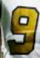
Number: 9